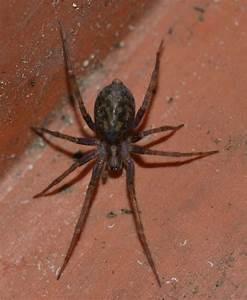
spider